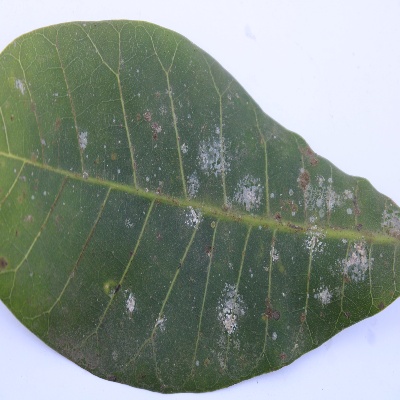
Crop: Cashew
Condition: red rust